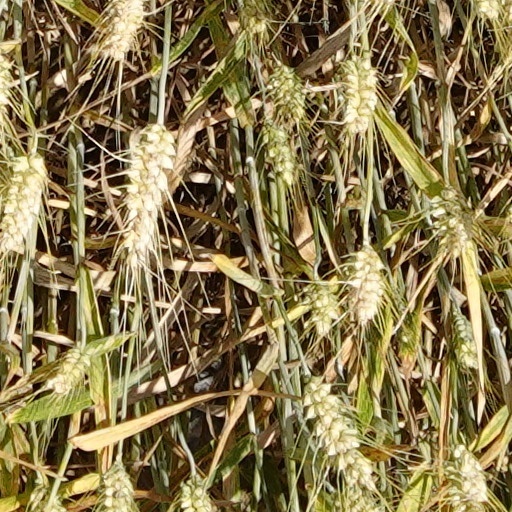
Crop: wheat